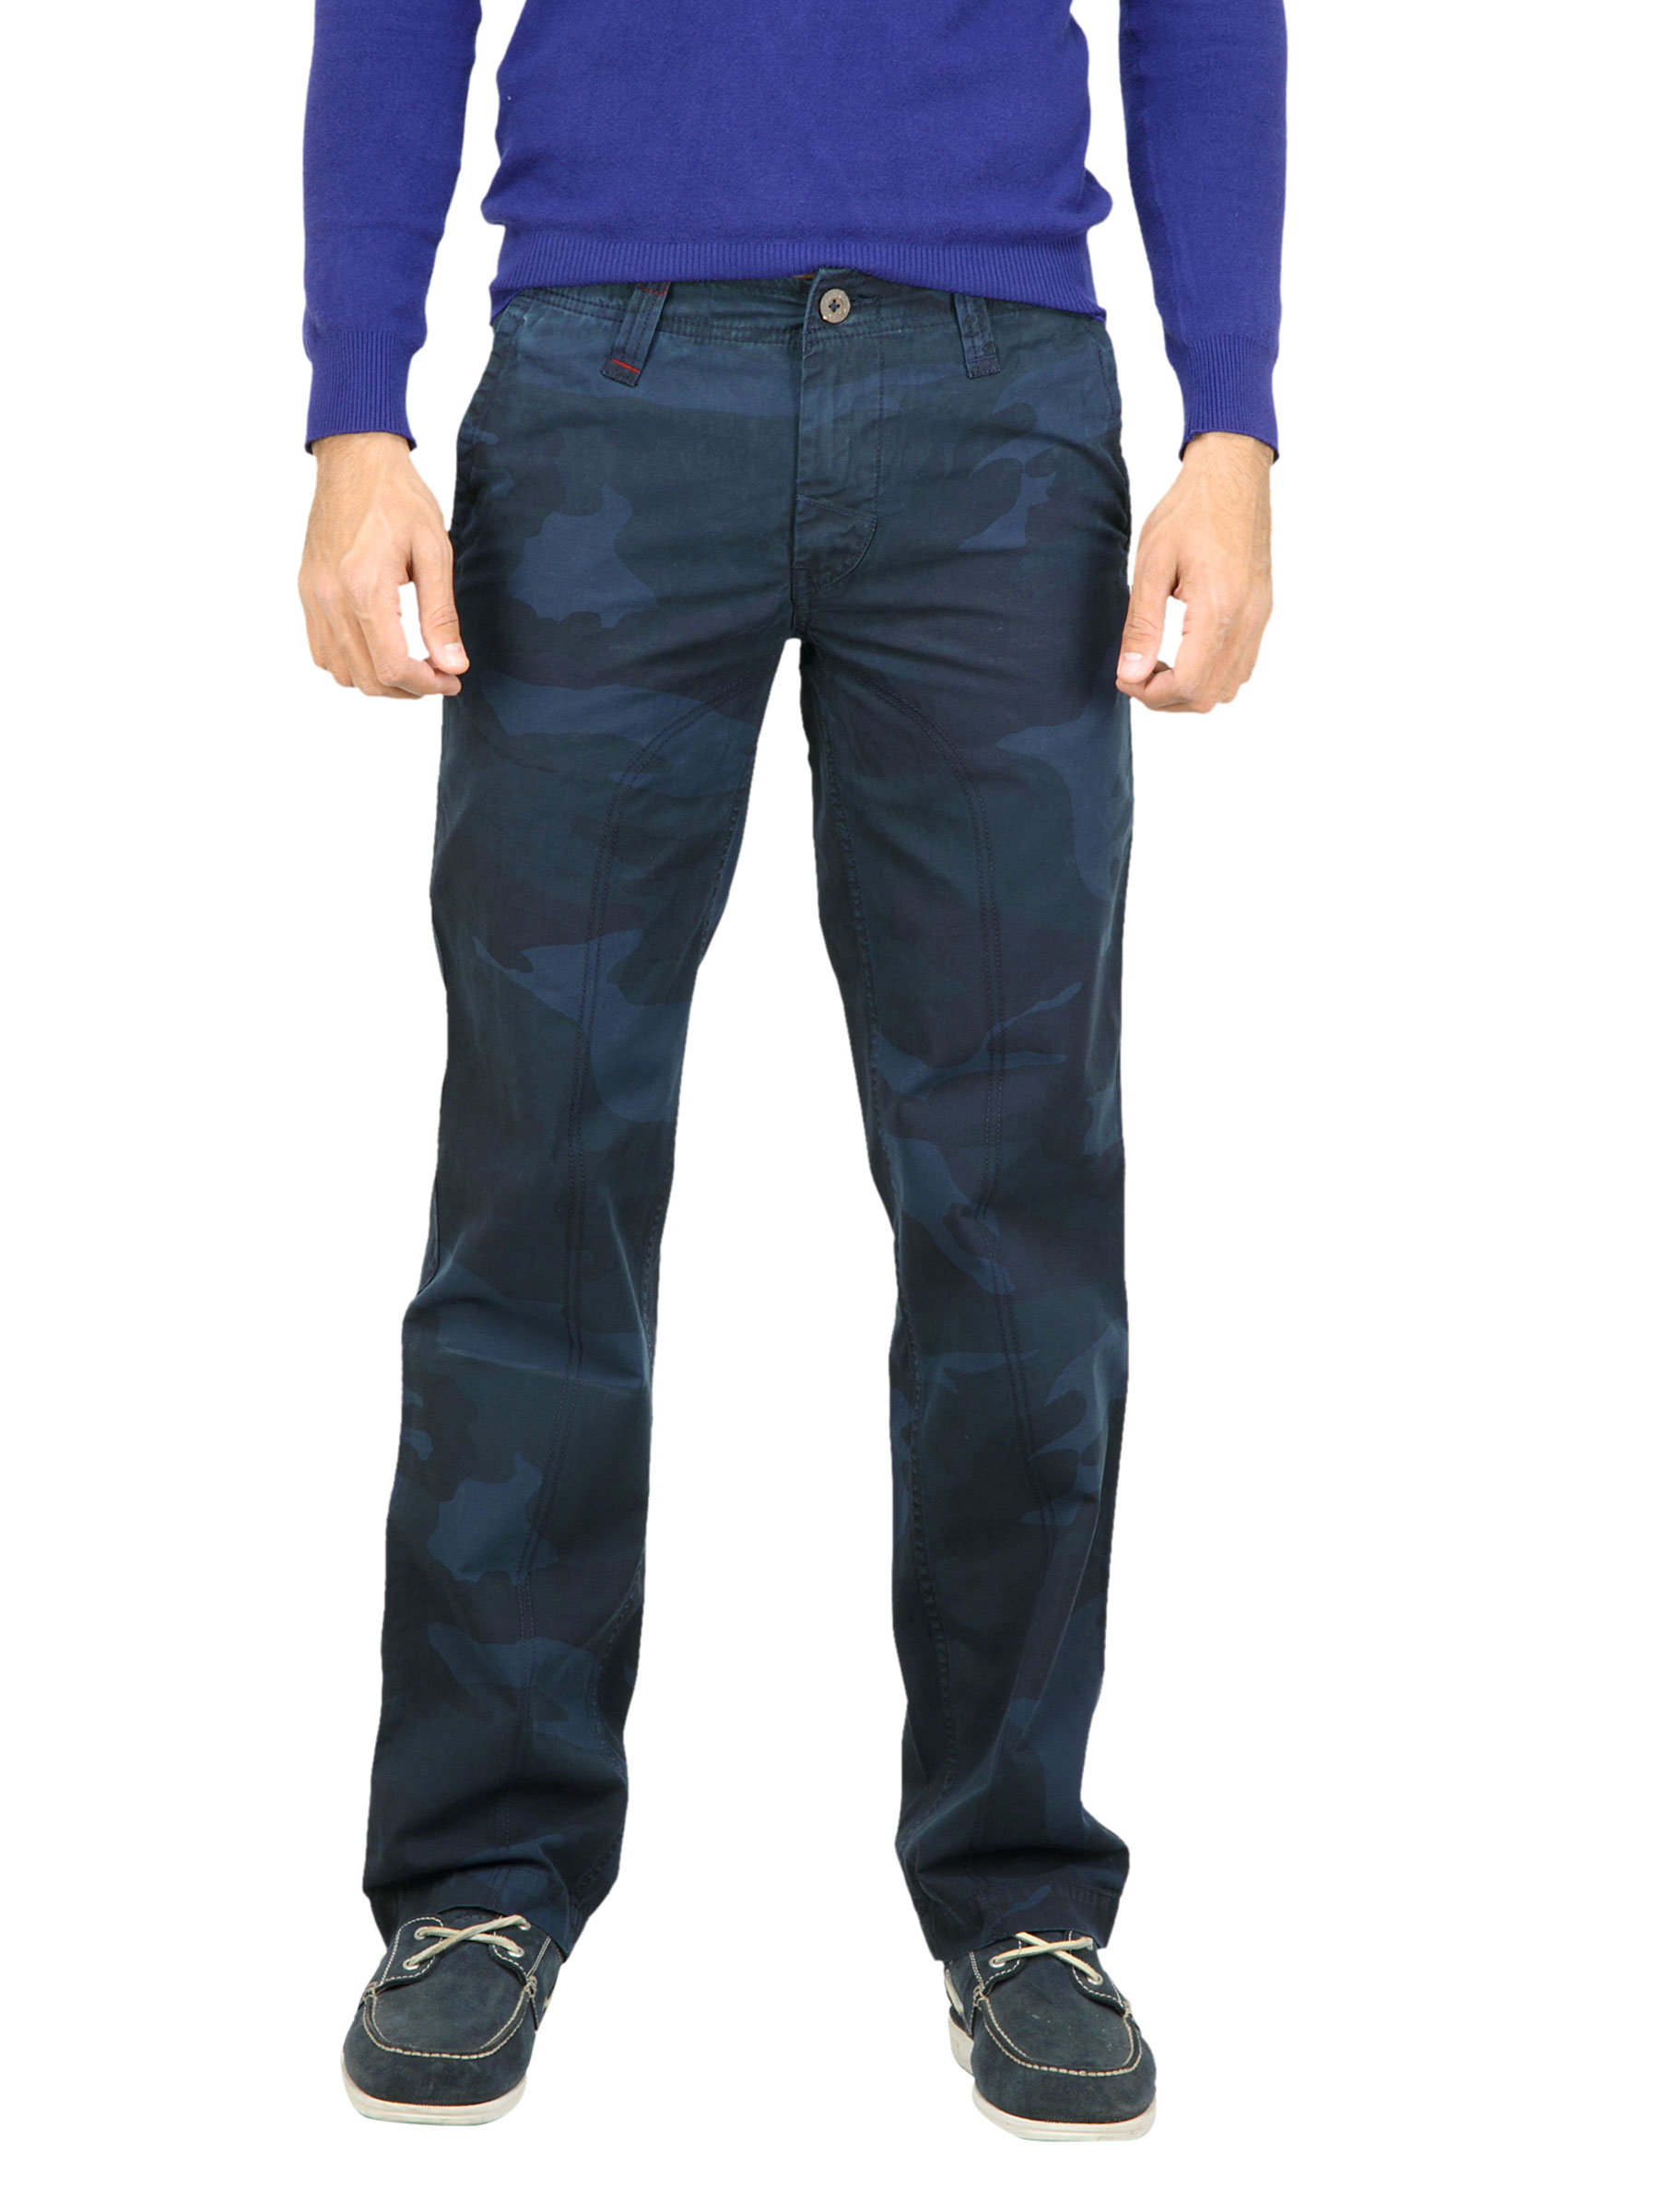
Probase Navy Blue Printed Trousers
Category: Apparel / Bottomwear / Trousers
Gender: Men
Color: Navy Blue
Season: Fall 2011
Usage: Casual